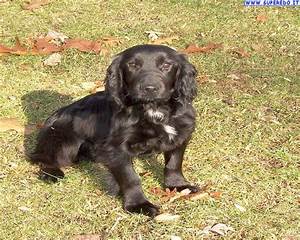
Label: cane